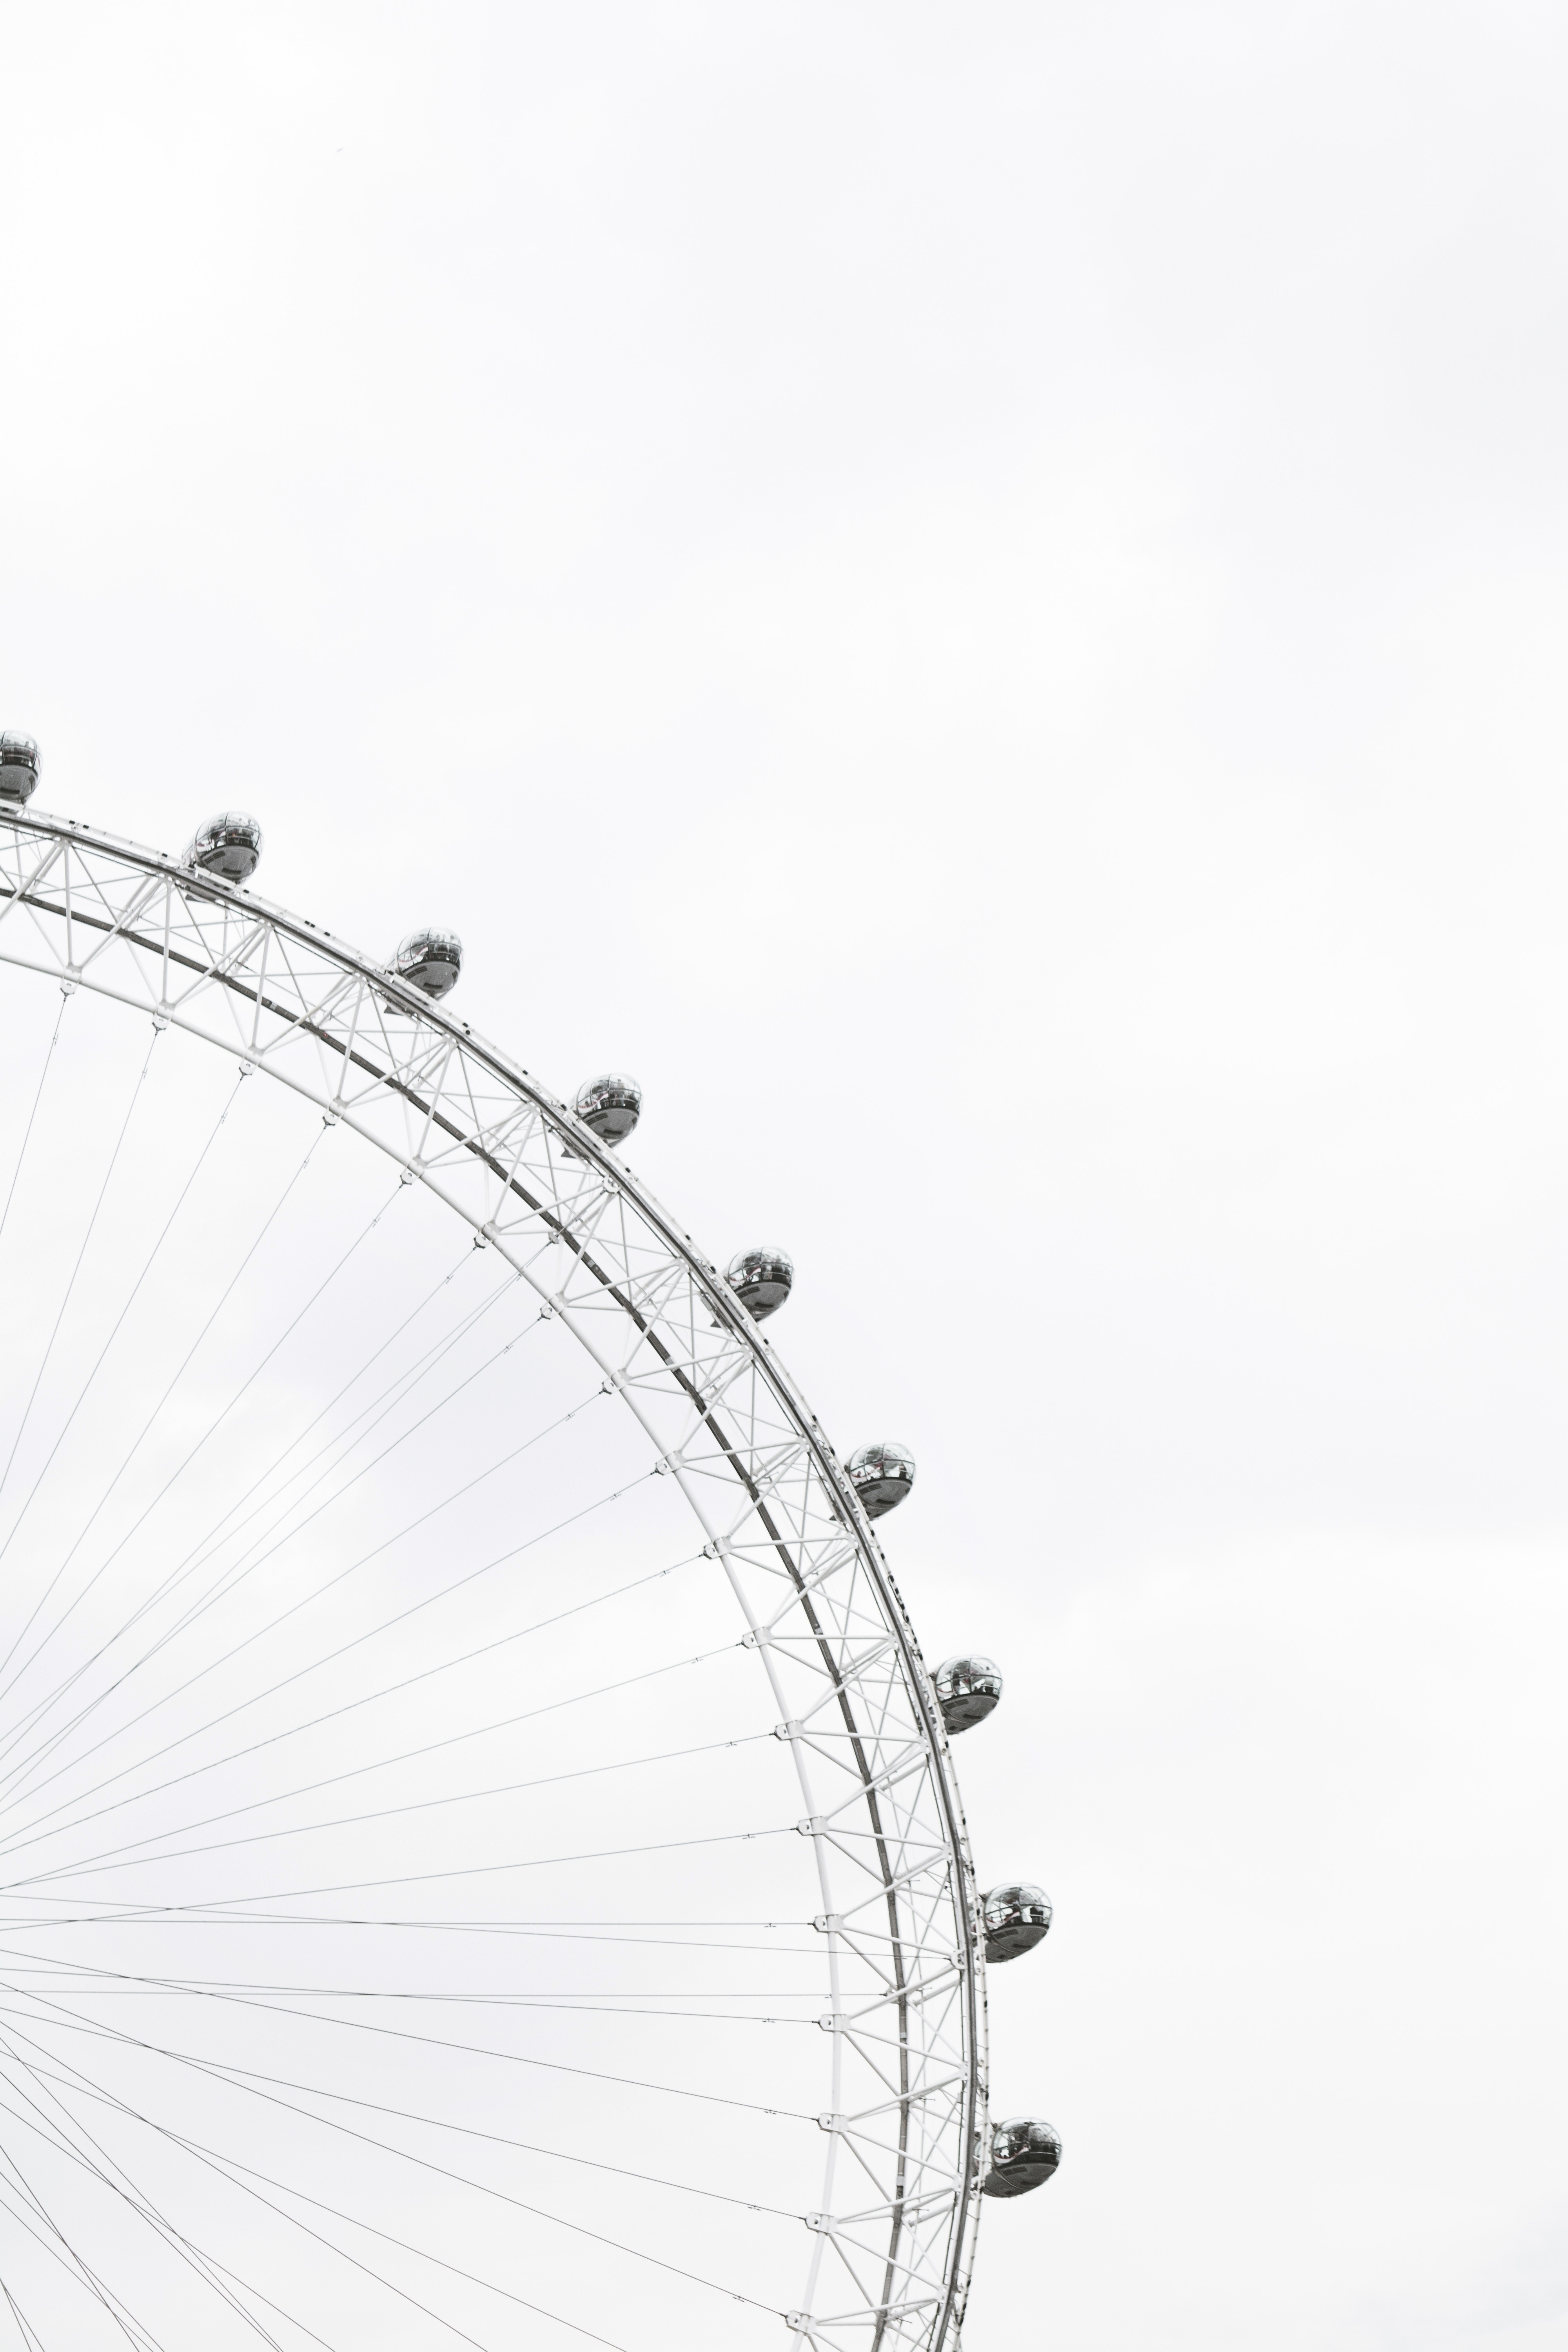
wing, black and white, spiral, line, circle, sketch, drawing, illustration, shape, monochrome photography